Botafogo

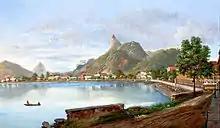
"Botafogo Bay" (1869), by Nicolao Antonio Facchinetti. Collection of the São Paulo Museum of Art.

Botafogo was named after João Pereira de Sousa Botafogo (1540–1627), who was responsible for the galleon "Botafogo"'s artillery. Because of that, he received the nickname "Botafogo" and included it in his family name. When he went to live in Brazil, the Portuguese Crown granted him the land known today as Botafogo. The name literally means "set it on fire" in Portuguese (a reference to the "Botafogo" galleon's artillery power). In the mid-19th century, English language speakers also called it Boto Fogo.